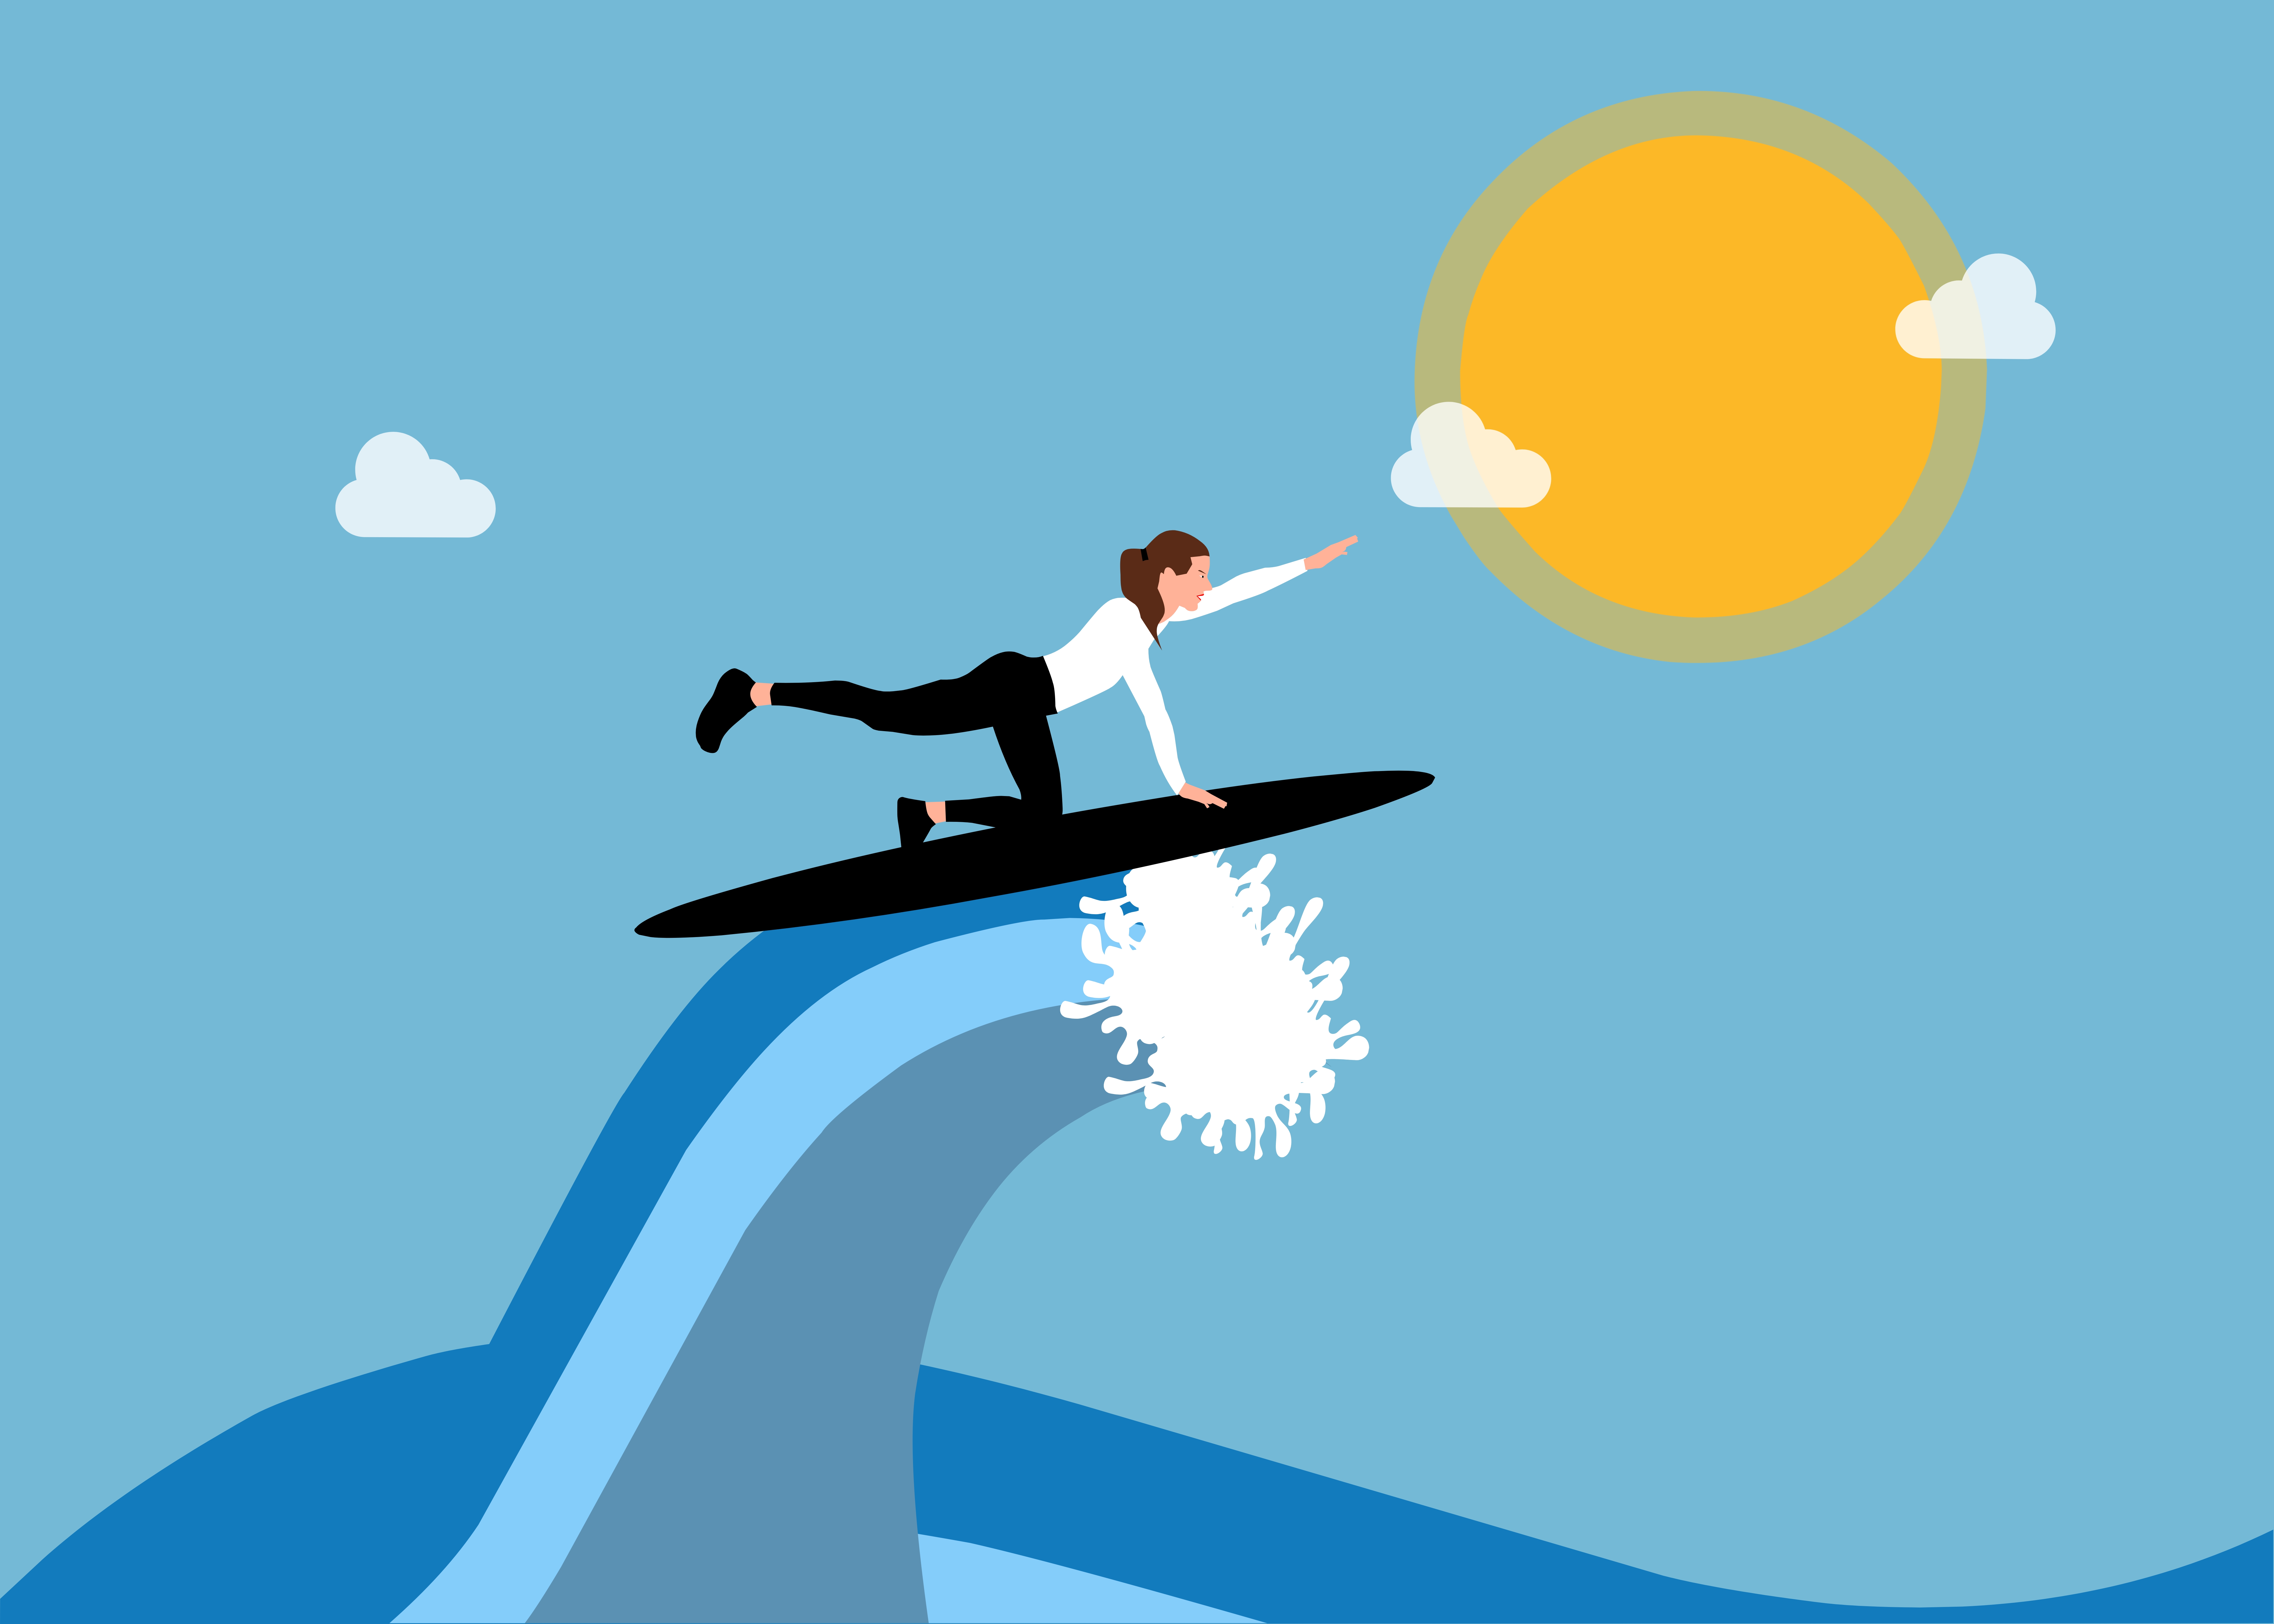
sea, surfer, wave, surfing, surf, woman, hobby, beach, sport, ocean, adventure, water, surfboard, design, splash, cartoon, nature, lifestyle, seascape, sun, vacation, extreme, motivation, challenge, azure, gesture, font, logo, happy, recreation, graphics, brand, illustration, slope, electric blue, symbol, art, graphic design, clip art, elbow